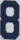
Number: 8